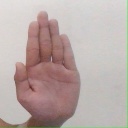
अक्षर: ध